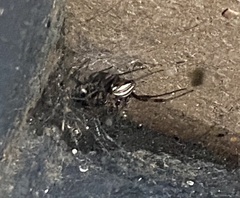
Species: Lactrodectus_hesperus